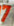
Number: 7